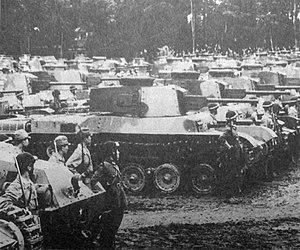
Le Type 1 Chi-He est un char moyen japonais de la Seconde Guerre mondiale. Il est une version améliorée du Type 97 Chi-Ha avec un nouveau canon antichar de 47 mm Type 1 qui sera aussi monté sur la nouvelle tourelle du Type 97 amélioré. Les 170 exemplaires construits seront conservés pour défendre le territoire japonais en prévision de l'invasion alliée. De fait, le Type 1 ne connu pas le combat.